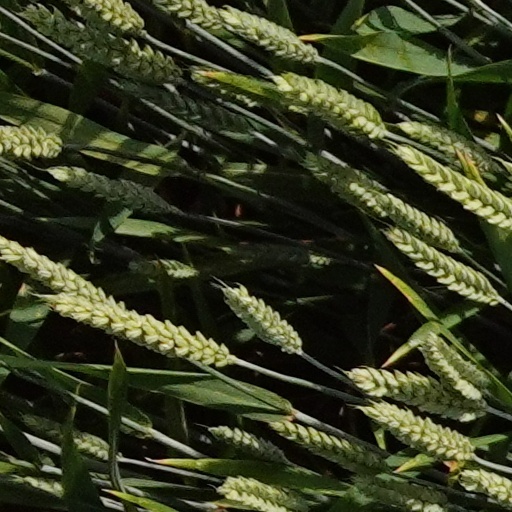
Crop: wheat